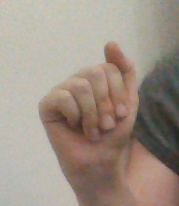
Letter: saad